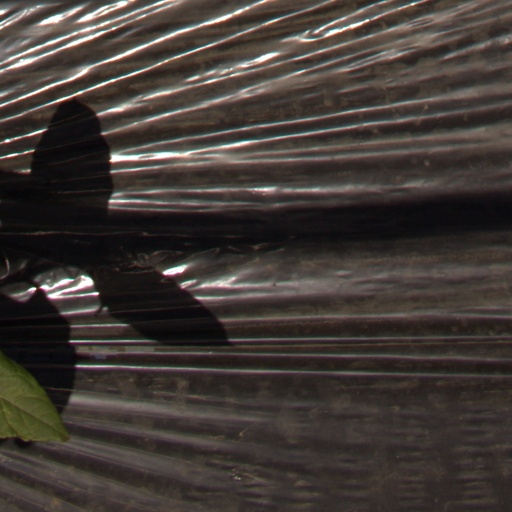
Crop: Jerusalem artichoke